Describe the emotion expressed in this image:  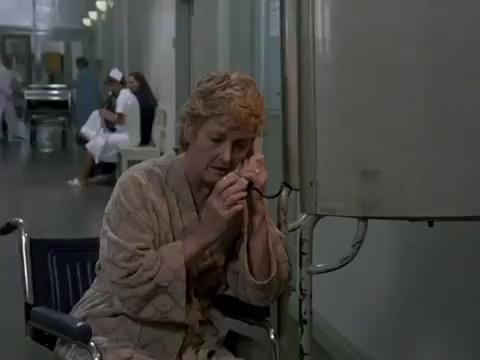
This person displays Pain, valence and arousal with low intensity.